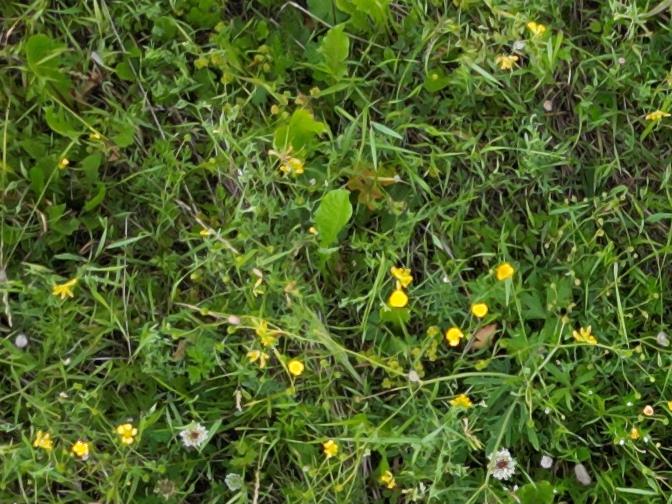
Flowers visible:  daisy flowers, yarrow flowers, yarrow flowers